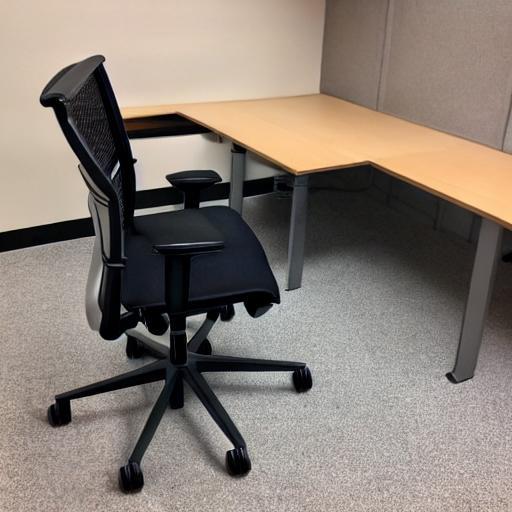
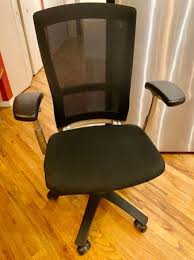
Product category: items_chair
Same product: no